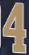
Number: 4